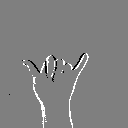
ASL letter: y